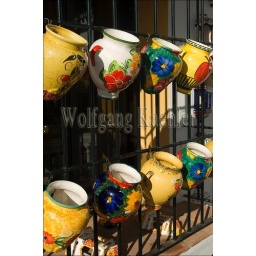
Spain, andalucia, costa del sol, near malaga, mijas village, colorful pot on wall